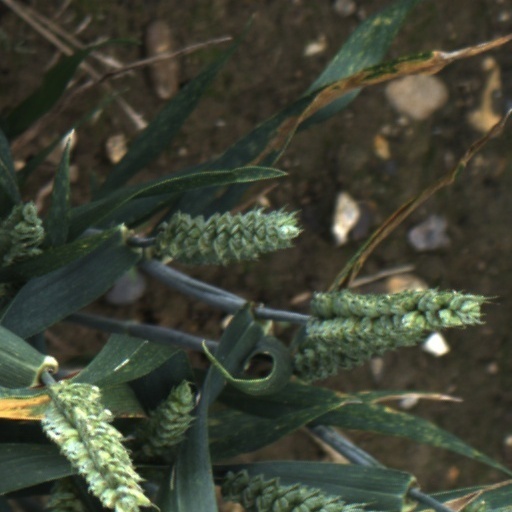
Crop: wheat